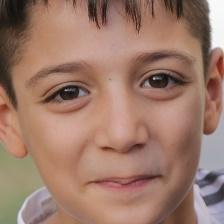
Label: faces